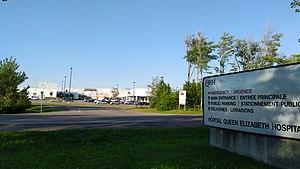
L’Île-du-Prince-Édouard ou l’Î.-P.-É., anciennement Isle Saint-Jean du temps de la Nouvelle-France, est la plus petite des provinces du Canada en superficie et en population. En 1864, l'Île-du-Prince-Édouard a accueilli la Conférence de Charlottetown qui a mené à la Confédération du Canada en 1867. Néanmoins, elle n'est devenue une province canadienne qu'en 1873. Au recensement de 2016, on y a dénombré une population de 142 907 habitants. Avec 24,7 habitants par kilomètre carré, c'est la province canadienne la plus densément peuplée.